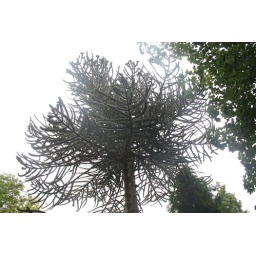
Looking up at a monkey puzzle tree beside the Hodd Grave